List of accidents and incidents involving the Avro Shackleton

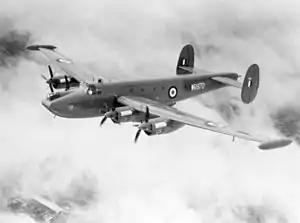
Shackleton MR.3 "WR970" crashed in 1956 in Derbyshire.

List of accidents and incidents involving the Avro Shackleton four-engined maritime patrol and later airborne early warning aircraft.